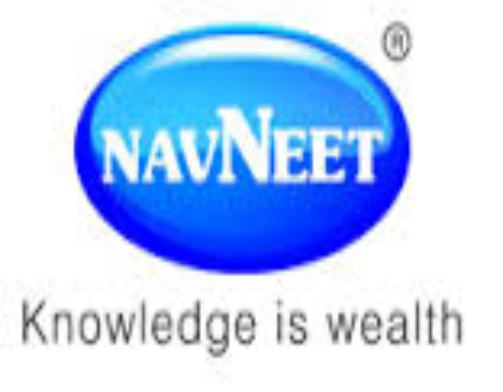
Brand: navneet
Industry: Necessities